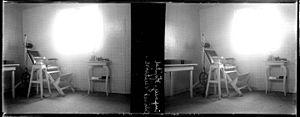
Vue du cabinet dentaire de l'hôpital d'évacuation de Cuperly (Marne). 1916. Guerre 1914-1918. Au centre le fauteuil de soins.
Le chirurgien-dentiste est un professionnel de santé médical habilité à pratiquer l'odontologie.